Benjamin Netanyahu

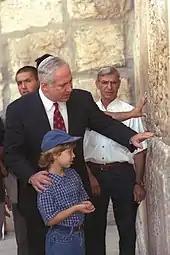
Netanyahu with his son Yair at the Western Wall in 1998

Eventually, the lack of progress of the peace process led to new negotiations which produced the Wye River Memorandum in 1998 which detailed the steps to be taken by the Israeli government and Palestinian Authority to implement the earlier Interim Agreement of 1995. It was signed by Netanyahu and PLO chairman Arafat, and on 17 November 1998, Israel's 120 member parliament, the Knesset, approved the Wye River Memorandum by a vote of 75–19. In a nod to the 1967 Khartoum conference, Netanyahu emphasized a policy of "three no(s)": no withdrawal from the Golan Heights, no discussion of the case of Jerusalem, no negotiations under any preconditions.